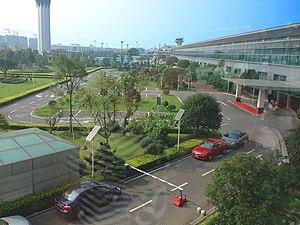
L’aéroport international de Changsha-Huanghua est un aéroport qui dessert la ville de Changsha dans la province du Hunan en Chine. Il est situé à 20 km du centre-ville de Changsha. Sa construction a commencé en 1986 et s'est terminée en 1989. L'aéroport a subi une importante extension entre 2008 et 2011, avec la création d'un nouveau terminal.